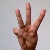
The image shows a hand gesture representing the letter 'W' in Indian Sign Language.